Raiders of Tomahawk Creek

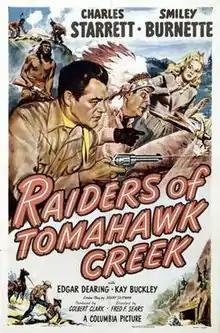
Theatrical release poster

Raiders of Tomahawk Creek is a 1950 American Western film directed by Fred F. Sears and written by Barry Shipman. The film stars Charles Starrett, Smiley Burnette, Edgar Dearing, Kay Buckley, Billy Kimbley and Paul Marion. The film was released on October 1, 1950, by Columbia Pictures. This was the fiftieth of 65 films in the "Durango Kid" series.